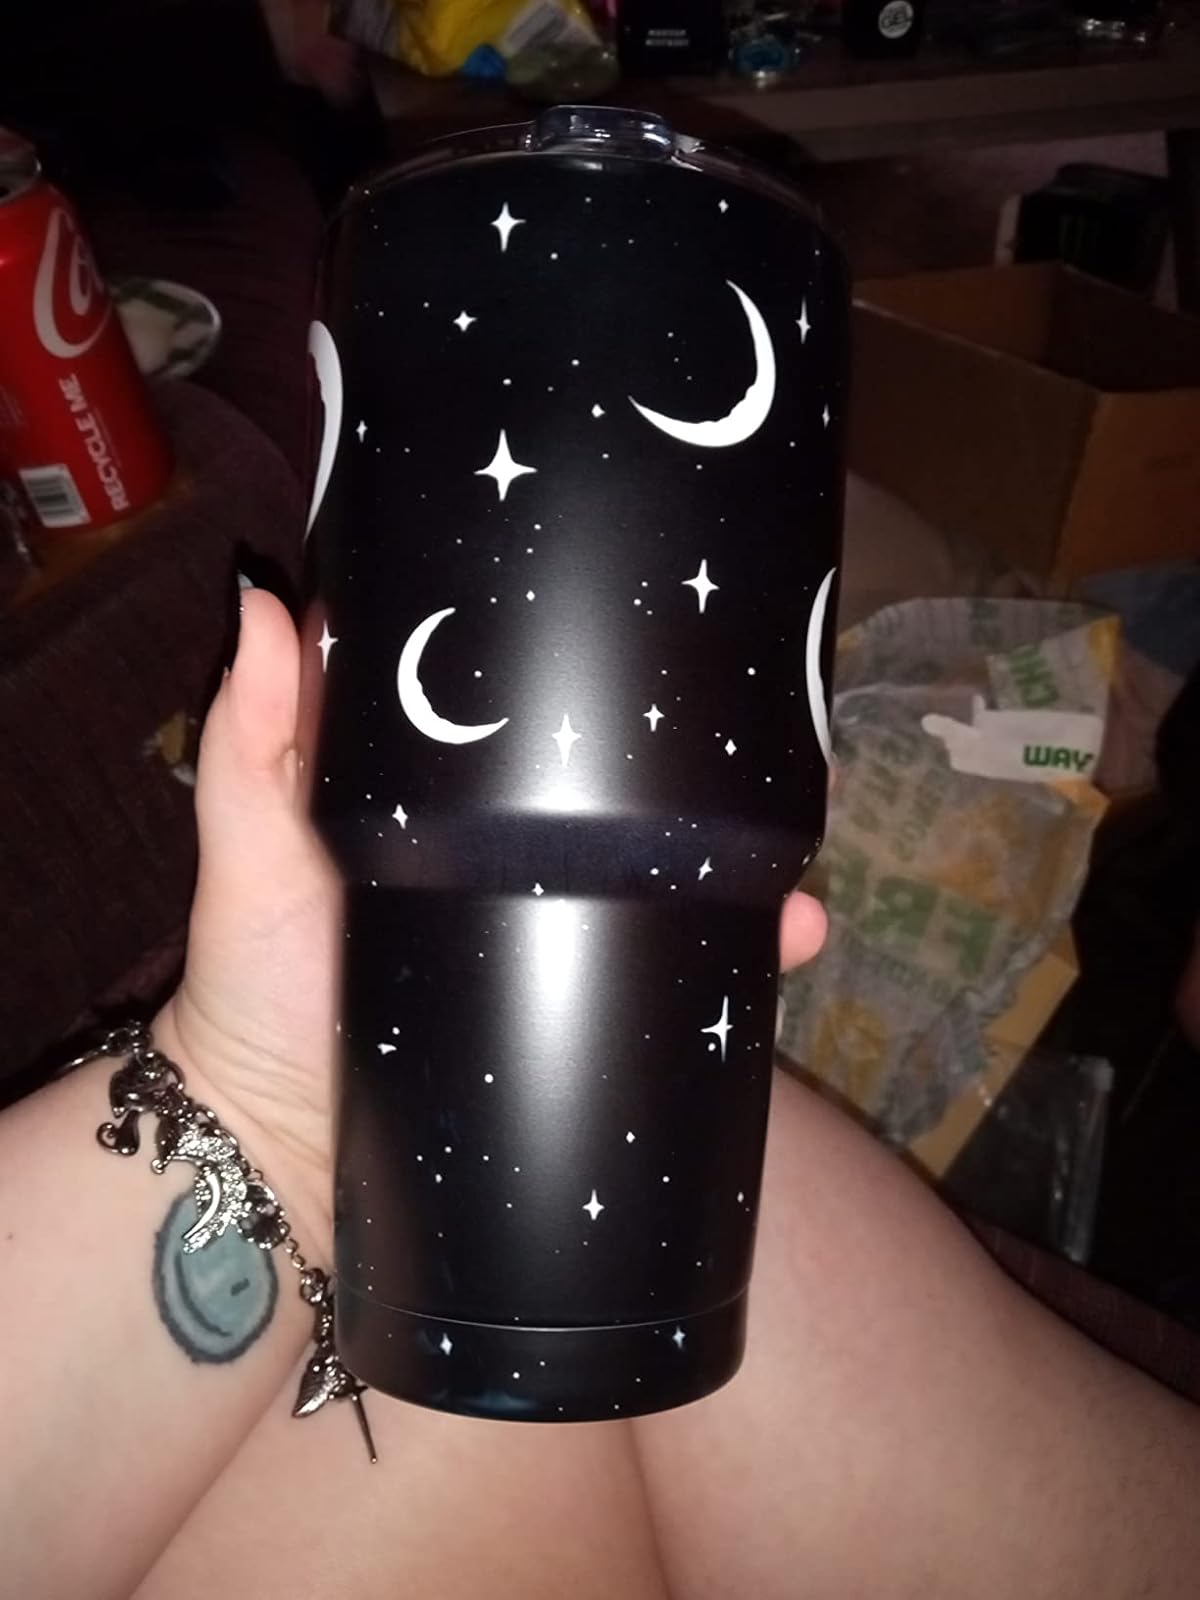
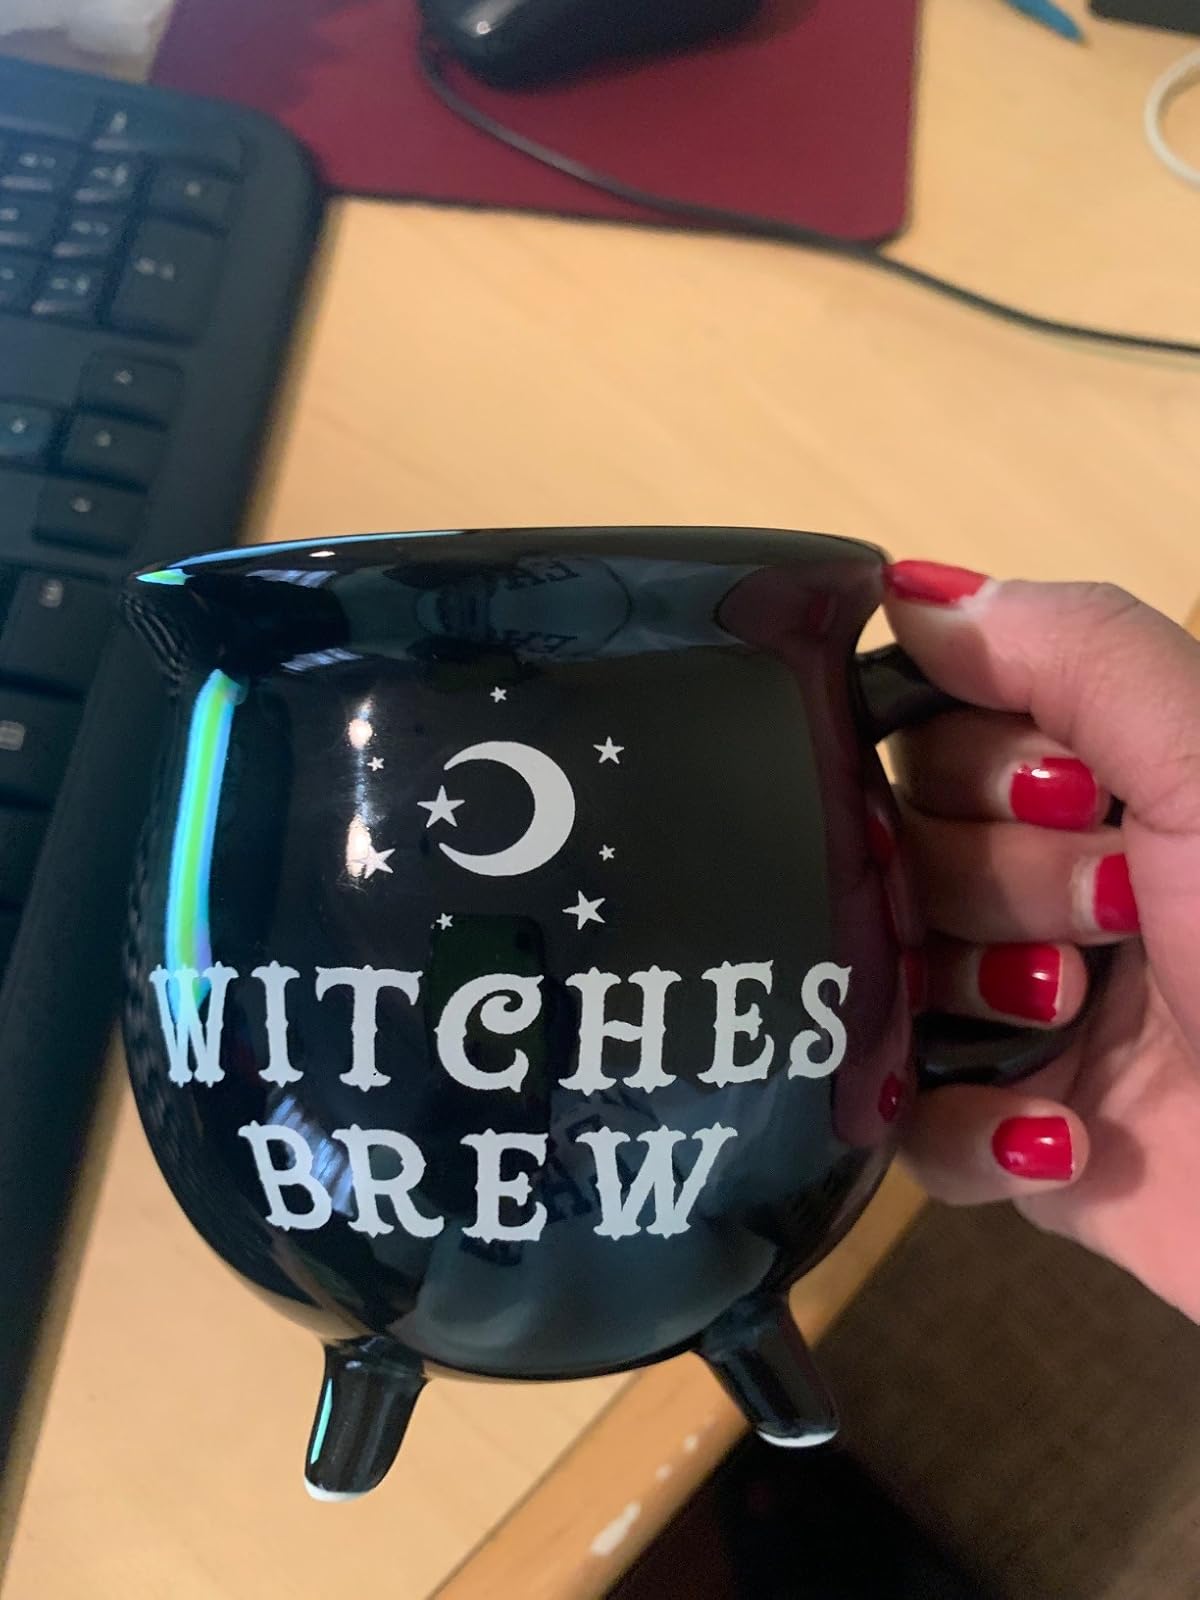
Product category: items_mug
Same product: no